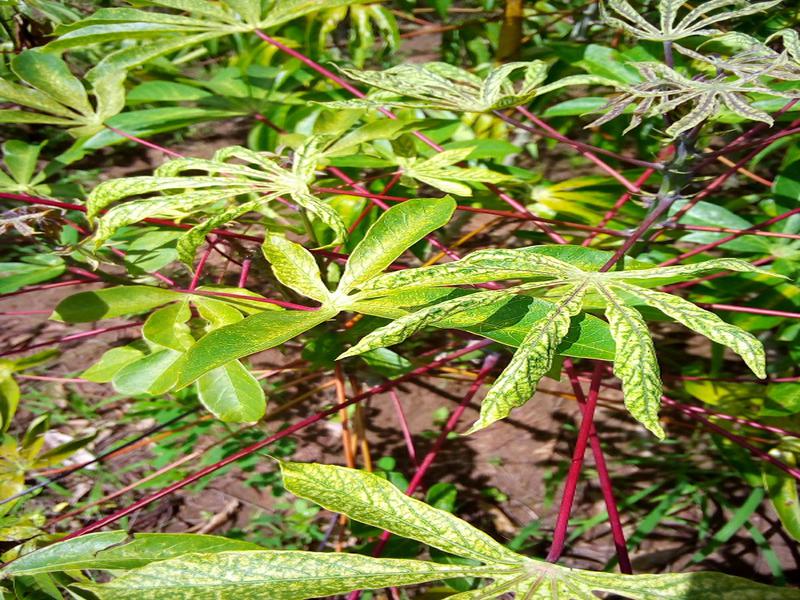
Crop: cassava
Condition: green_mottle